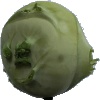
Label: Kohlrabi 1